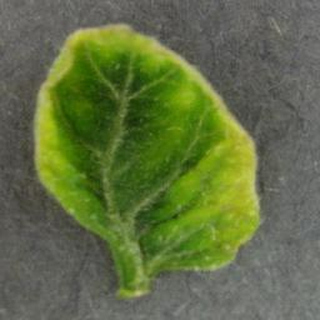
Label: tomato_yellow_leaf_curl_virus